Fateh Naseeb Khan

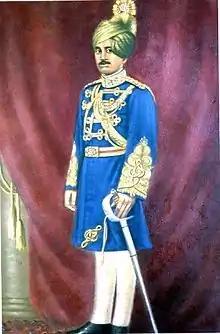

Khan Bahadur Maj.Gen. Fateh Naseeb Khan, OBE KB (1888–1933), was the Commander-in-chief of Alwar State Forces. He was a close confidant and trusted aide of Maharaja Jai Singh Prabhakar Bahadur, who was the Maharaja of Alwar State. He participated in World War I.